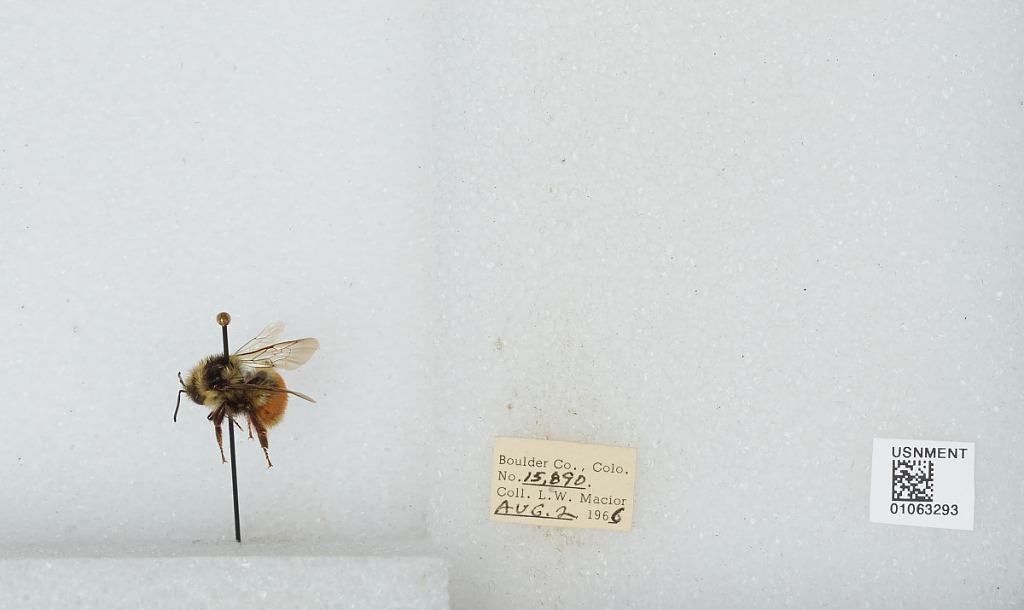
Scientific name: Bombus (Pyrobombus) bifarius Cresson
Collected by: L. Macior
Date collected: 1966-8-2
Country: United States
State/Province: Colorado
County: Boulder
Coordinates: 40.0017, -105.308